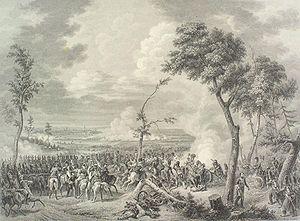
Carl Philipp Joseph von Wrede, né le 29 avril 1767 à Heidelberg, mort le 12 décembre 1838 à Ellingen en royaume de Bavière, est un feld-maréchal bavarois de la Révolution et de l’Empire.
Le comte Antoine Drouot, né le 11 janvier 1774 à Nancy et mort le 24 mars 1847 à Nancy, est un général d'artillerie français du Premier Empire, pair de France. Napoléon Iᵉʳ dira de lui : « Il n'existait pas deux officiers dans le monde pareils à Murat pour la cavalerie et à Drouot pour l'artillerie. »